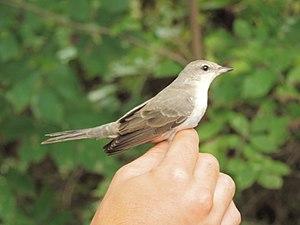
Prise à Ócsa, Hongrie